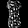
Label: Dress